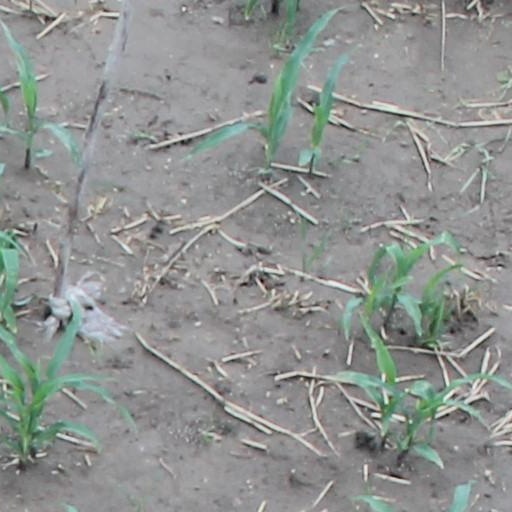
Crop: maize; corn